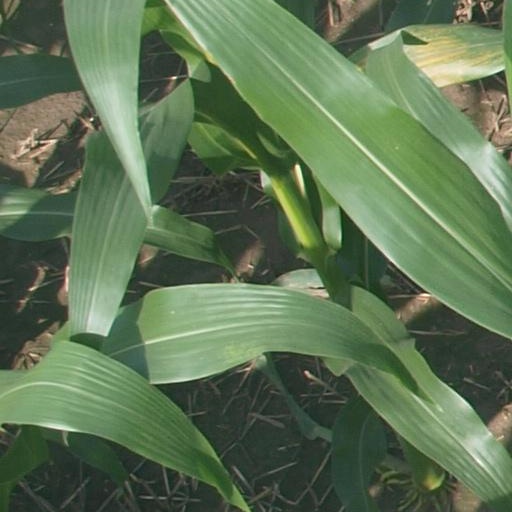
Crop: maize; corn